The Falls (2021 film)

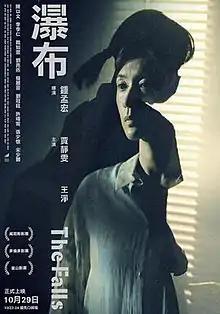
Theatrical release poster

The Falls is a 2021 Taiwanese drama film directed by Chung Mong-hong and written by Chung and Chang Yao-sheng. It stars Alyssa Chia and Gingle Wang, with Sung Shao-ching, Liu Liang-tso, Lee Lee-zen, Yang Li-yin, Waa Wei, and Chen Yi-wen in supporting roles. It follows a mother and daughter who, after having to quarantine together during COVID-19, are forced to confront their personal obstacles and relationship tensions.